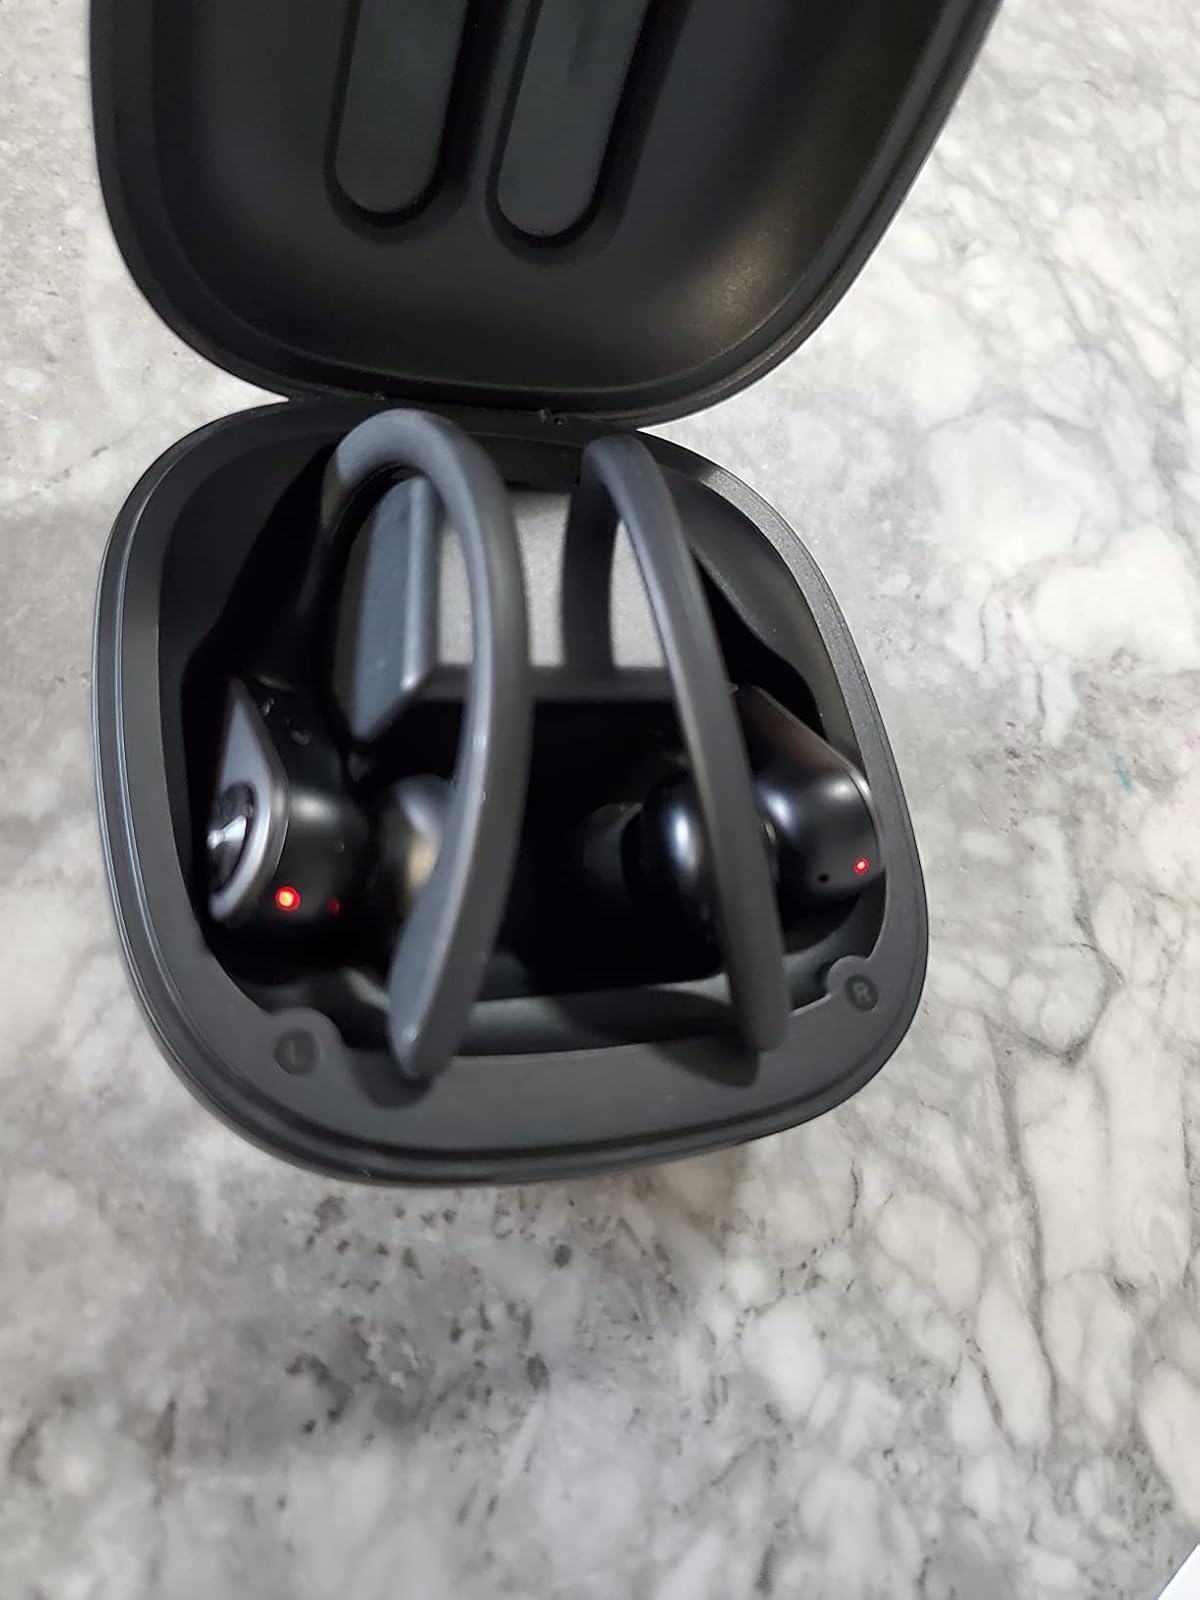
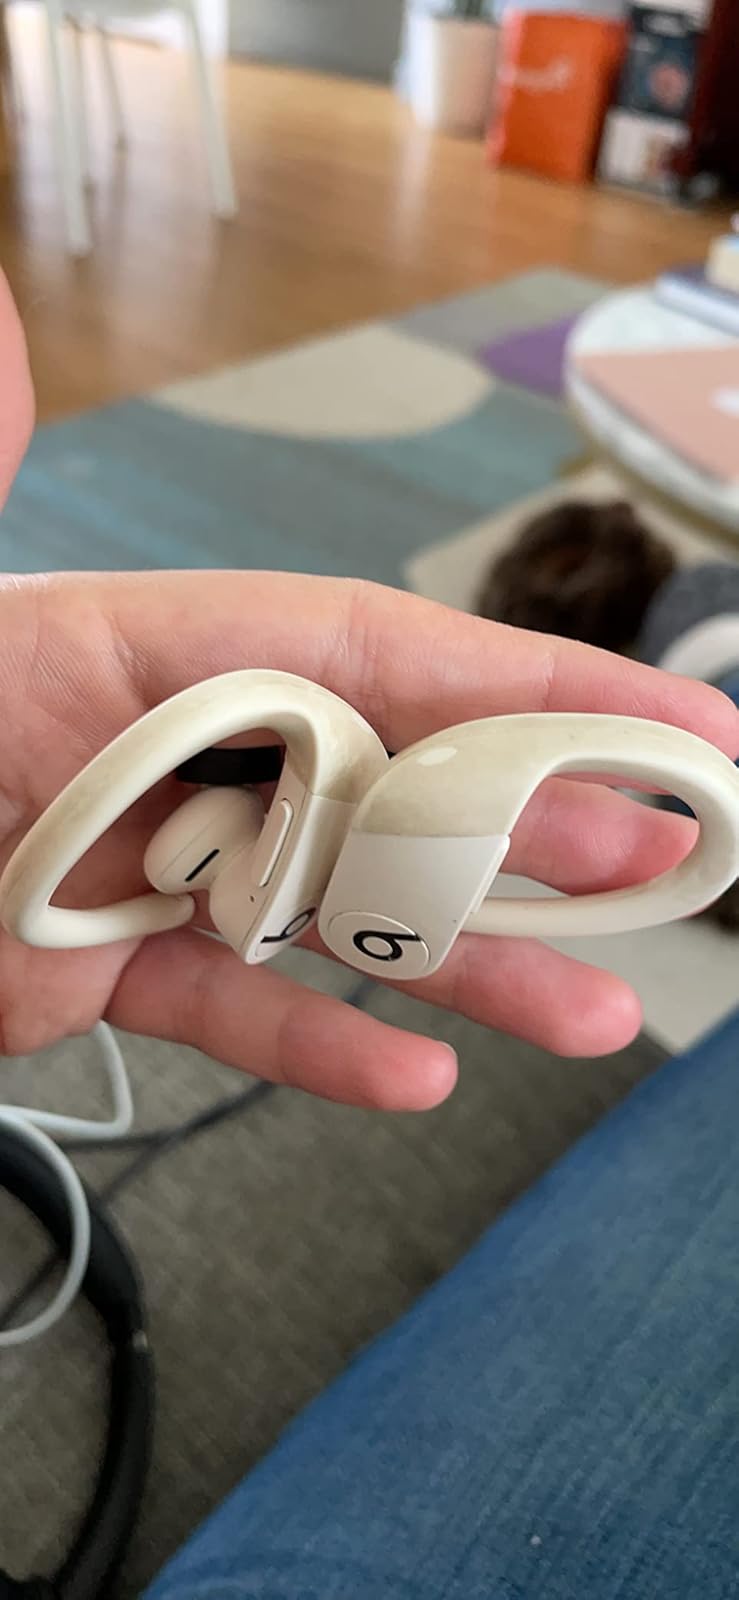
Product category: earbuds
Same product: no